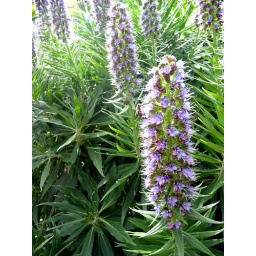
Taken during my house sitting gig in San Rafael.